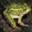
Label: frog